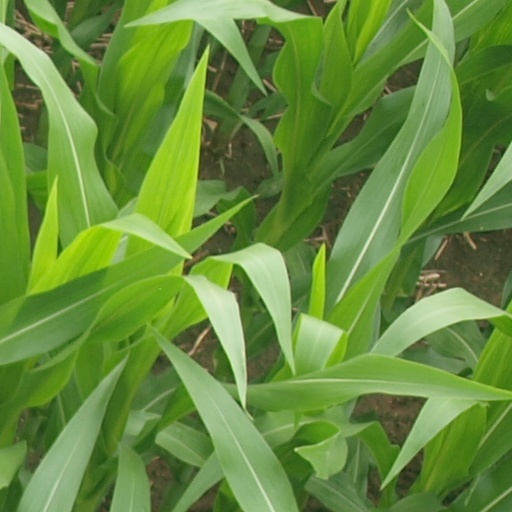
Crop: maize; corn